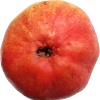
Label: Pear Red 1